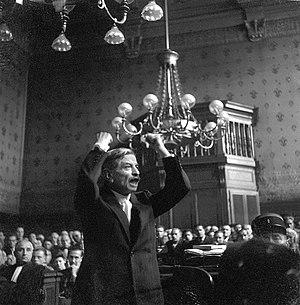
Cette page concerne l'année 1945 du calendrier grégorien.
Le nom de régime de Vichy désigne le régime politique dirigé par Philippe Pétain, qui assure le gouvernement de la France au cours de la Seconde Guerre mondiale, du 10 juillet 1940 au 20 août 1944 durant l’occupation du pays par le Troisième Reich. Le régime est ainsi dénommé car le gouvernement siégeait à Vichy, situé en zone libre.
Pierre Laval, né le 28 juin 1883 à Châteldon et mort fusillé le 15 octobre 1945 à la prison de Fresnes, est un homme d'État français.